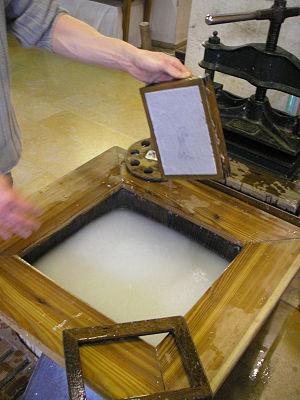
Le Moulin à papier de Bâle ou Musée suisse du papier, de l’écriture et de l’impression, est essentiellement consacré à l’histoire de la fabrication du papier, de l’imprimerie et de l’écriture en général. À l’aide d’images et d’objets, le visiteur découvre les anciennes techniques de la création de papier, de l’impression et de la reliure.
On appelle papier aquarelle un papier spécialement fabriqué comme support pour la peinture à l'aquarelle.